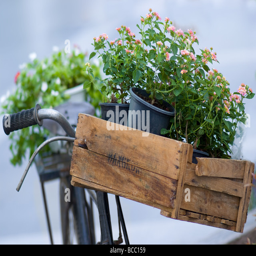
flowers in a wooden crate on an old bicycle